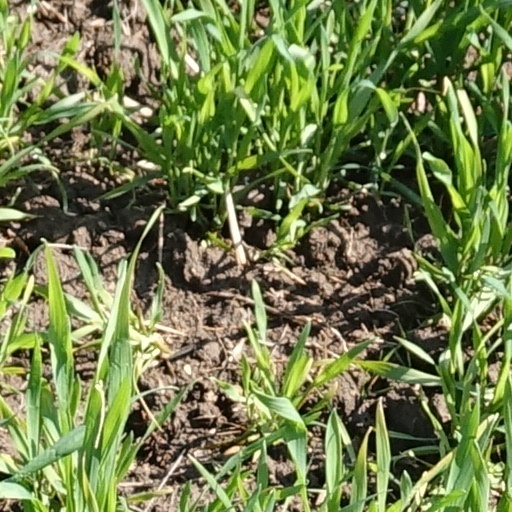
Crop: wheat